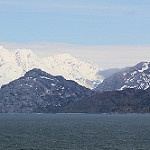
Label: glacier